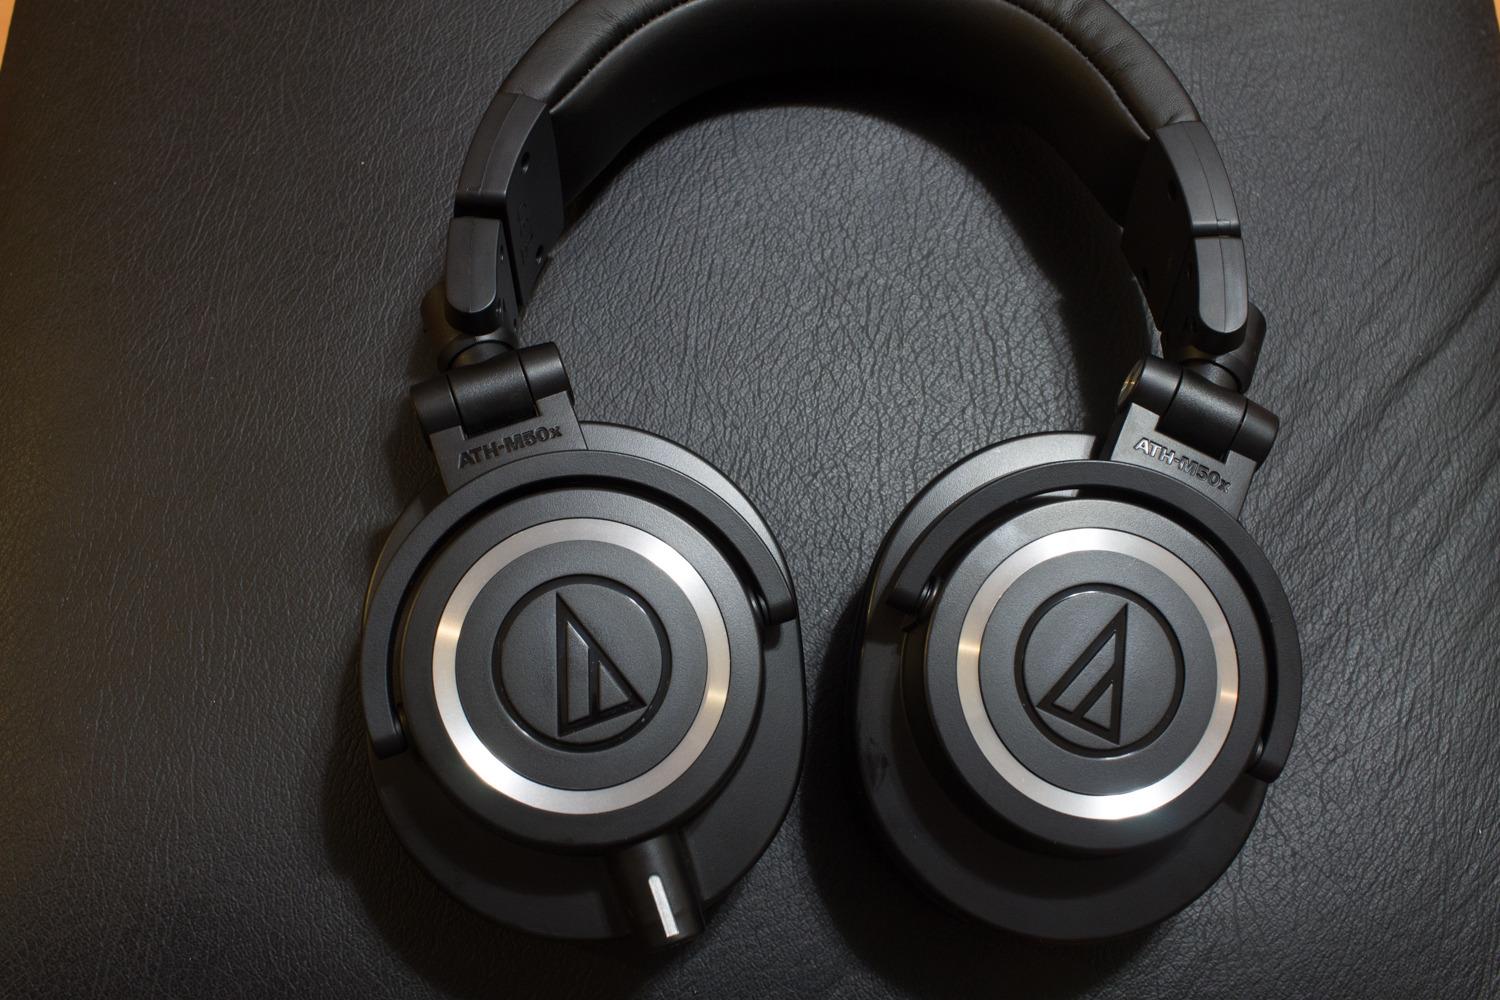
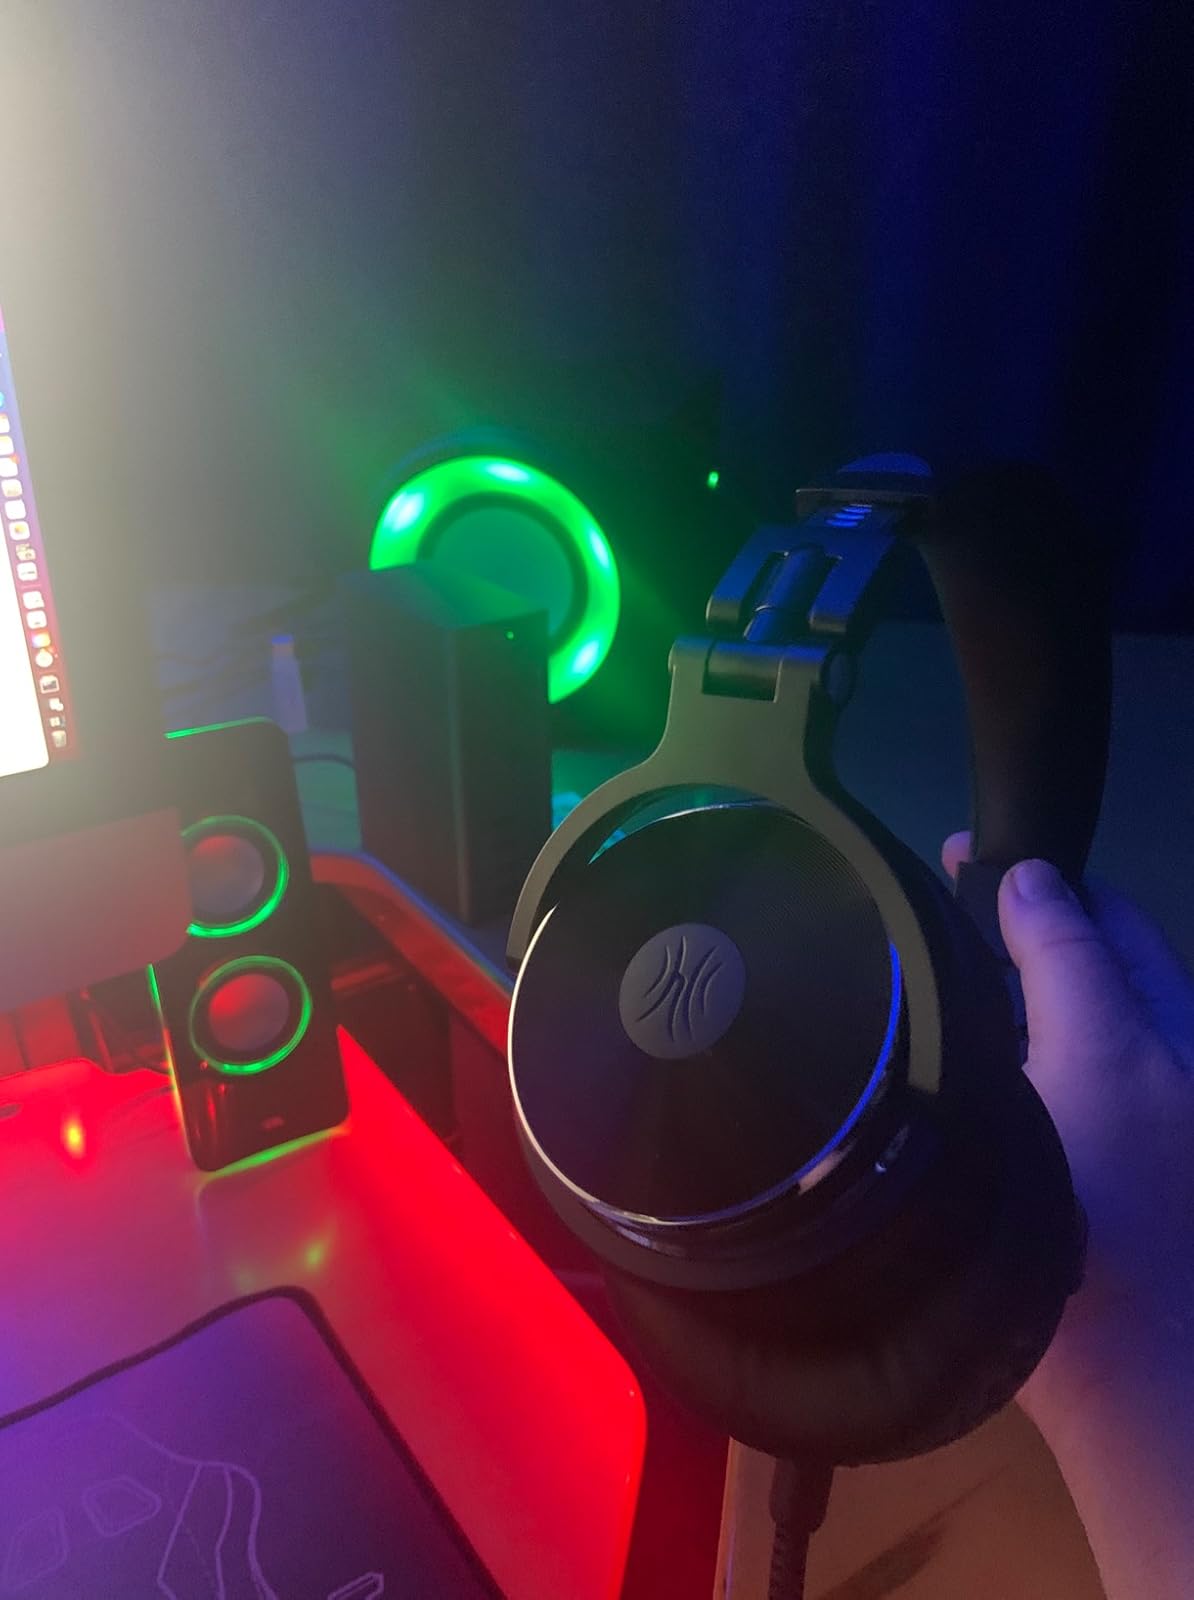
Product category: headphones
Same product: no